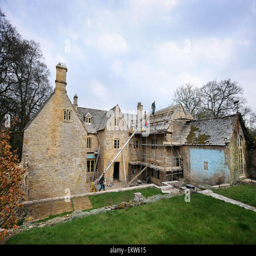
a farmhouse being renovated into a large family home